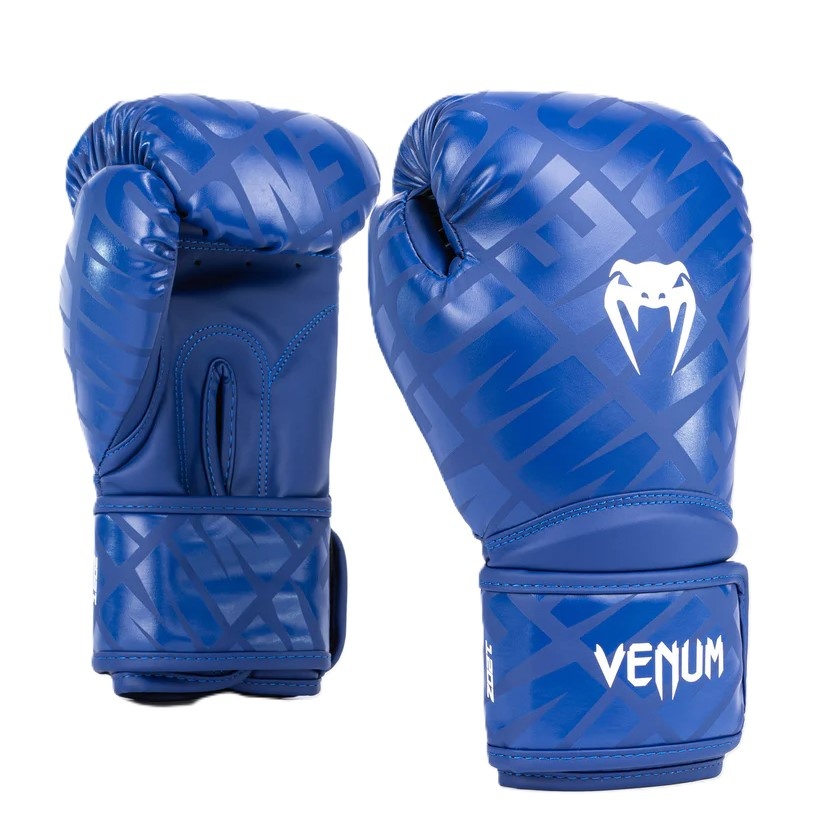
Venum Kids Contender 1.5 XT Boxing Gloves - Blue
Brand: Martial Arts Hive
Category: Sporting Goods > Athletics > Boxing & Martial Arts > Boxing & Martial Arts Protective Gear > Boxing & MMA Gloves & Mitts > Sparring Gloves